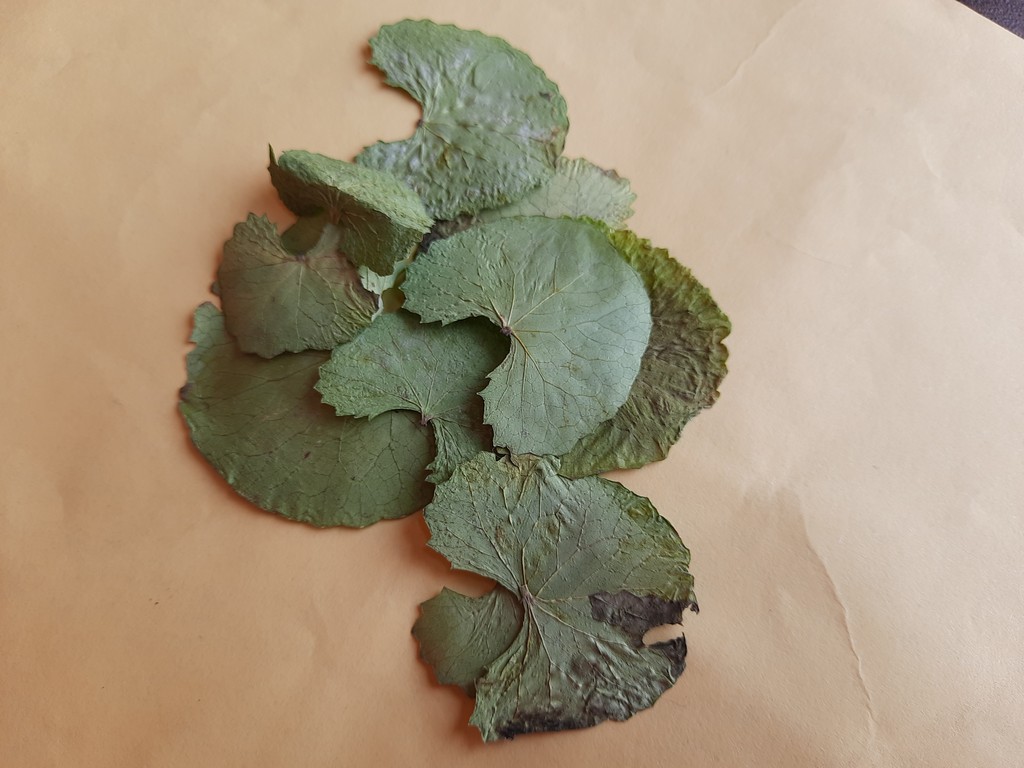
Label: Dried